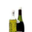
Label: bottle